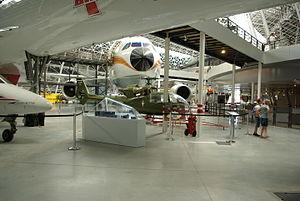
Vue du hall d'exposition d'Aeroscopia prise depuis le rez-de-chaussée sous le Concorde.
Aeroscopia est un musée aéronautique français implanté à Blagnac, près du site AéroConstellation, et accueille notamment deux exemplaires du Concorde, dont l'ouverture a eu lieu le 14 janvier 2015.